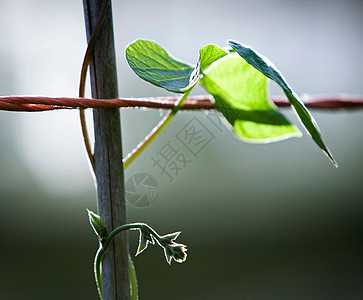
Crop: unknown
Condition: bean